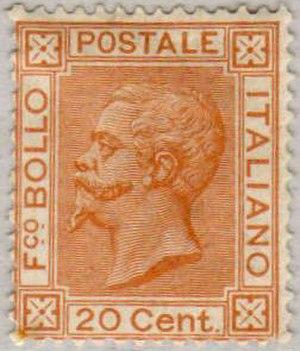
Ceci est une introduction à l'histoire postale et philatélique de l'Italie.